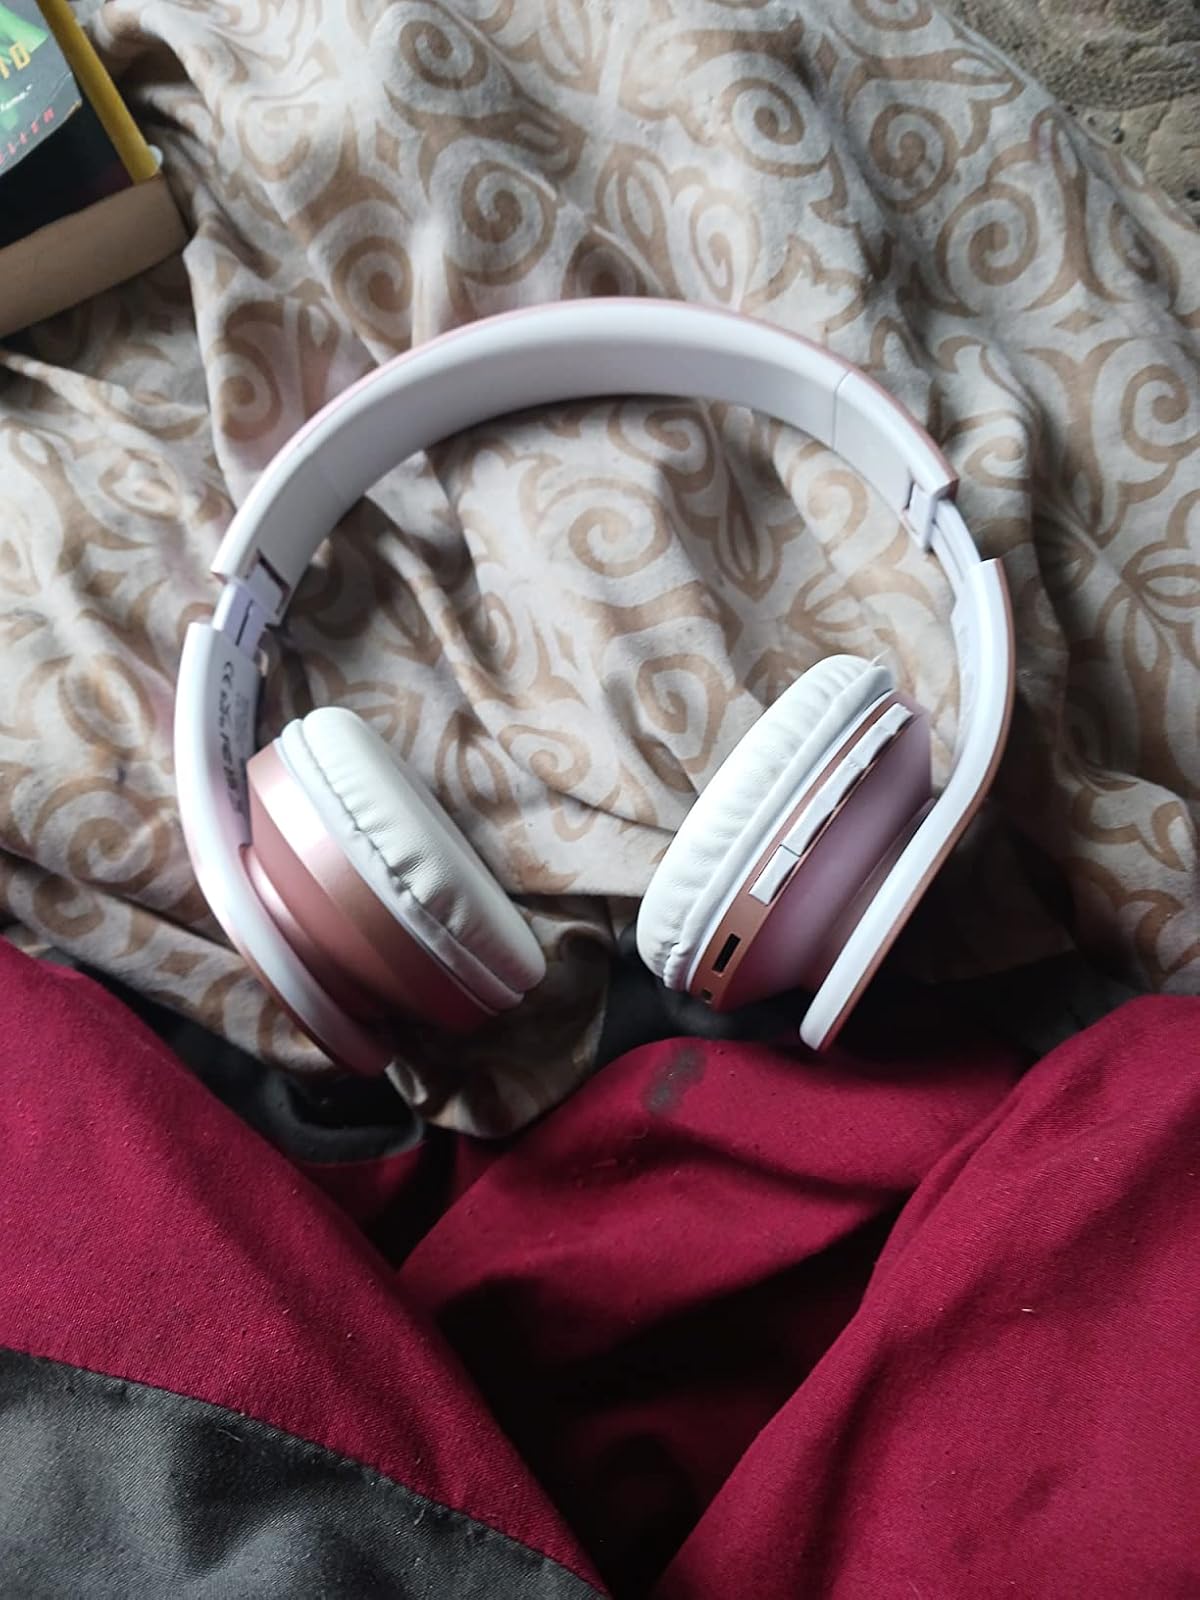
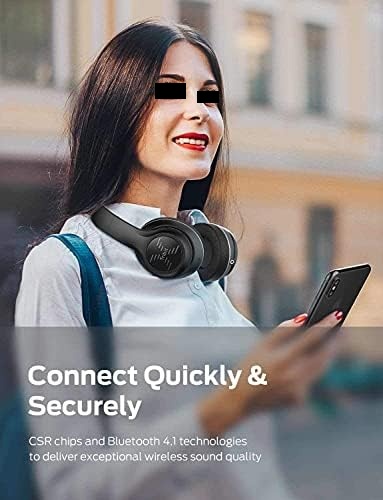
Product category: headphones
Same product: no